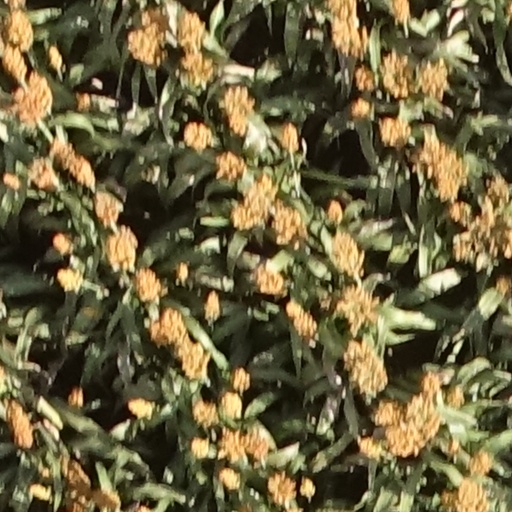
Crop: sorghum